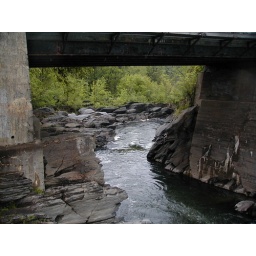
view of the river and bridge in Quechee Village